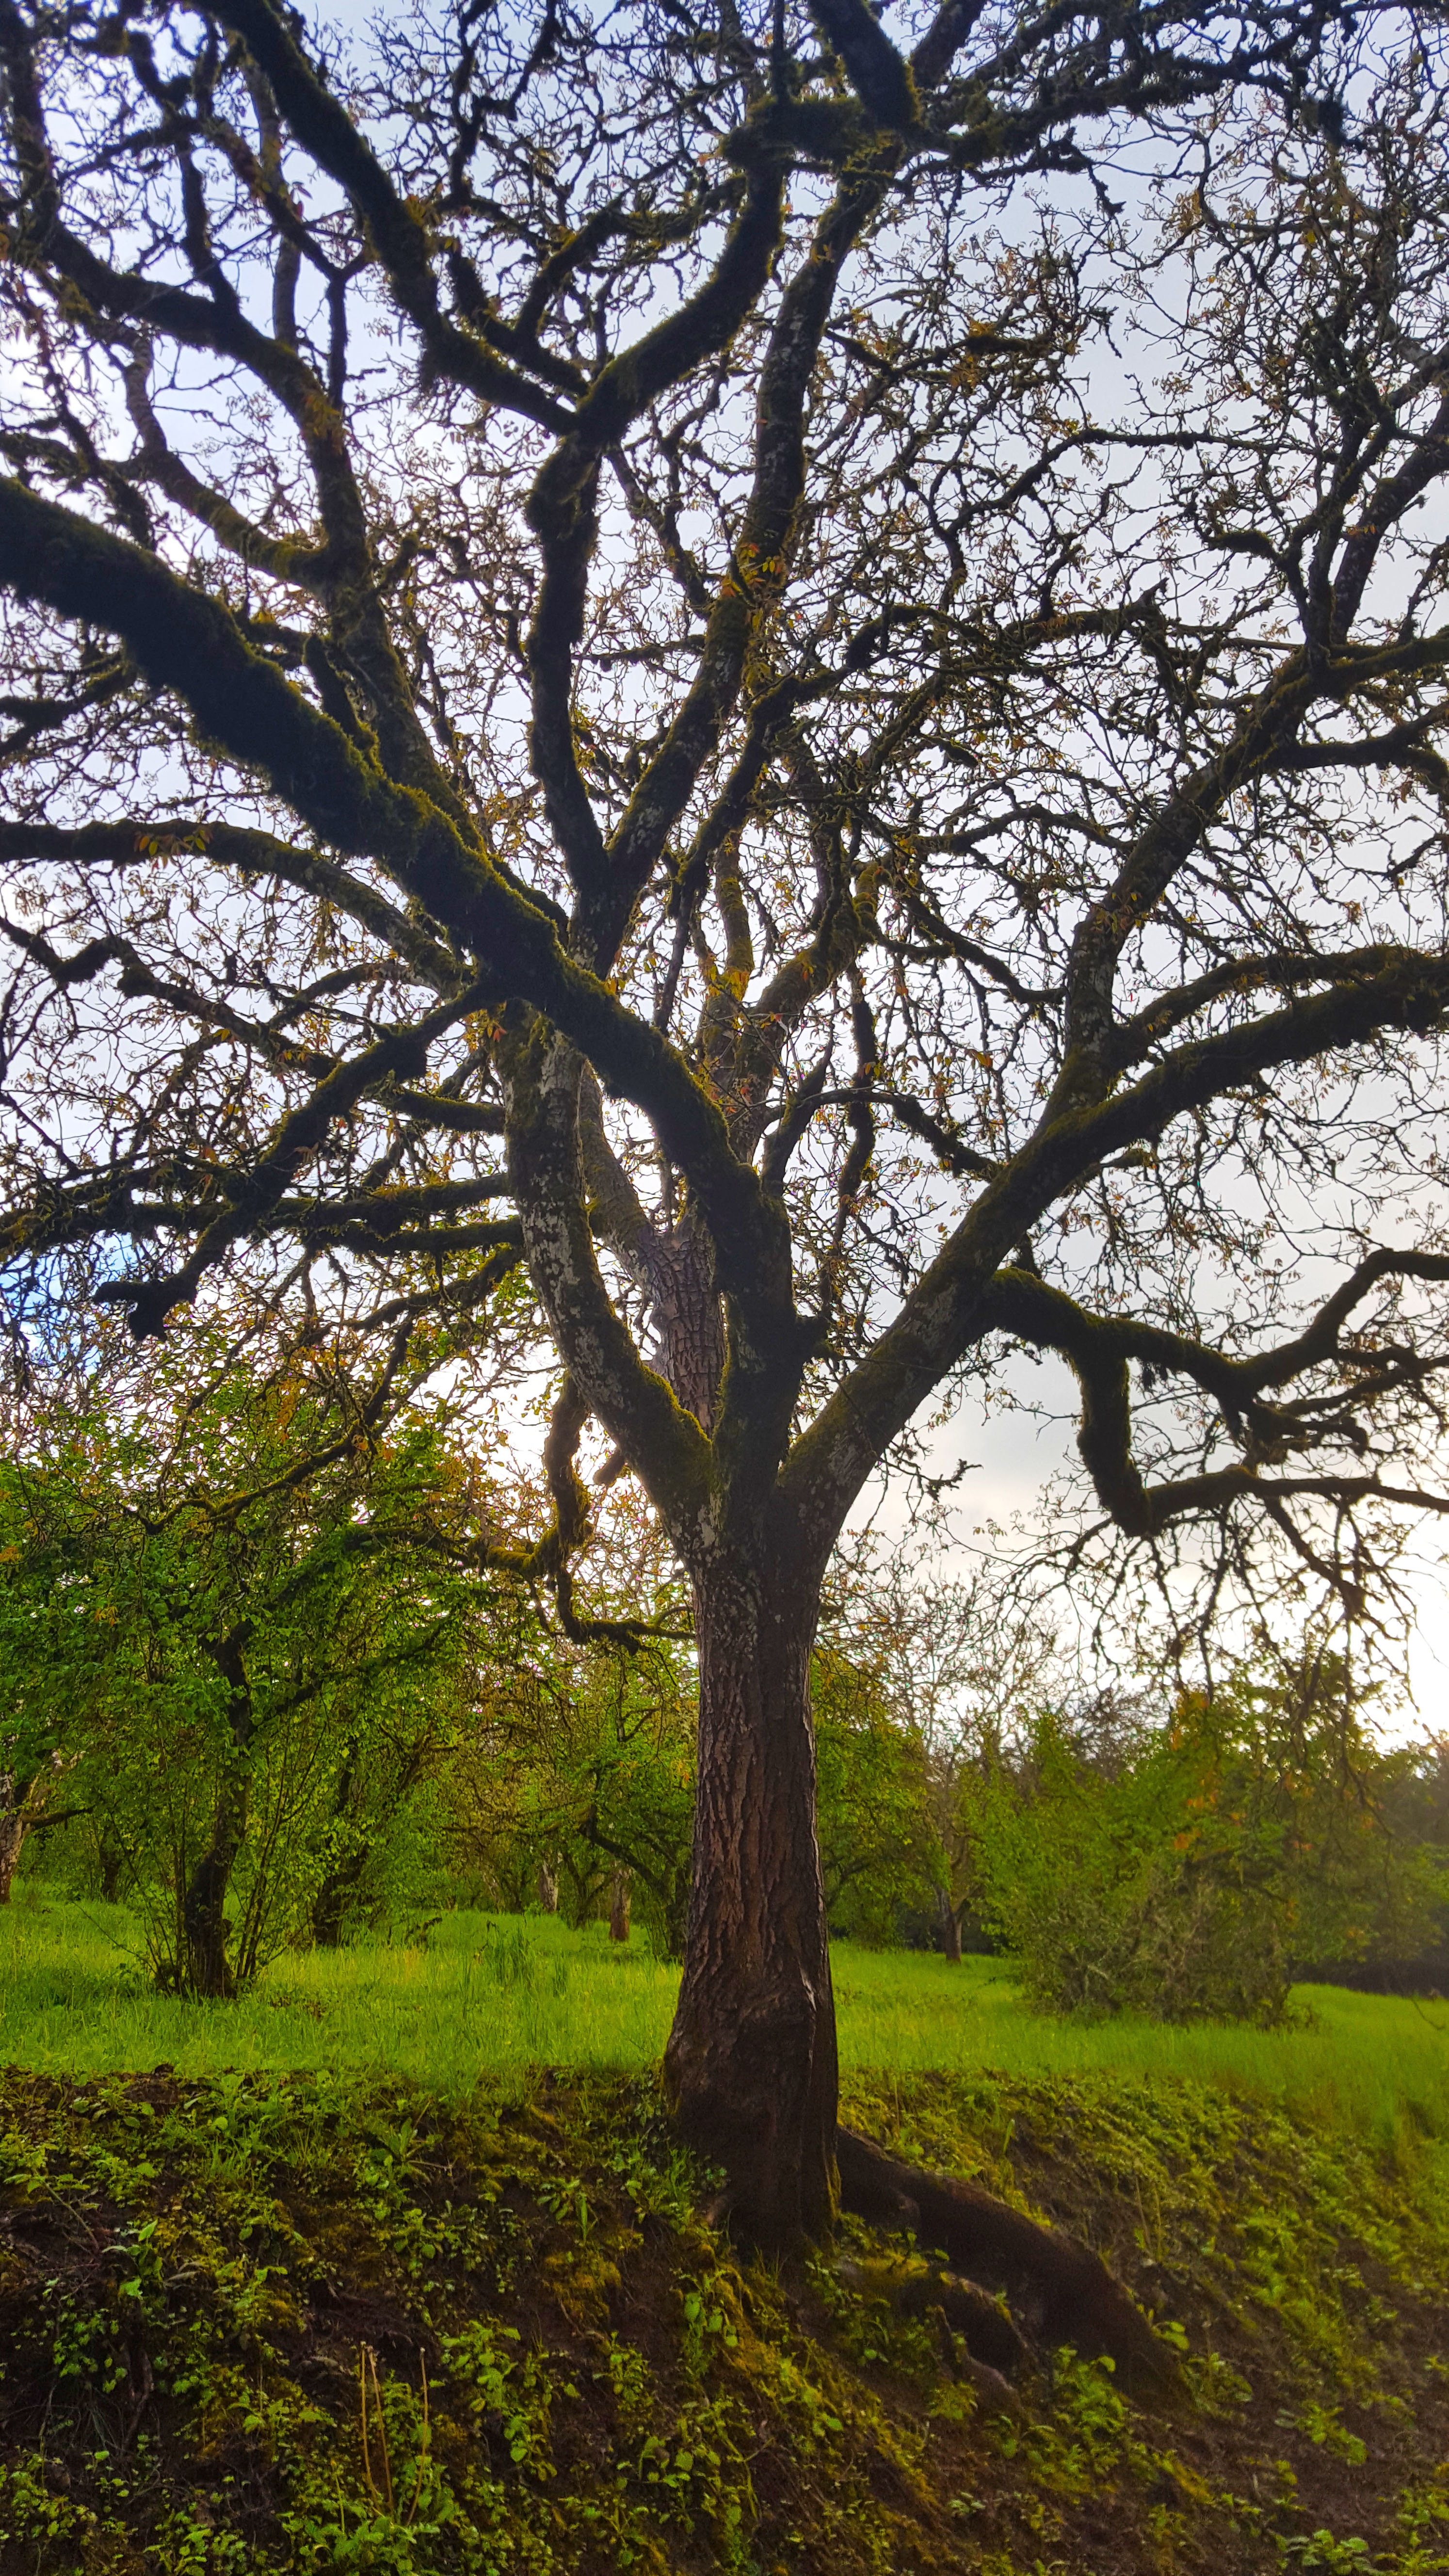
landscape, tree, nature, grass, branch, blossom, plant, sky, leaf, flower, autumn, botany, flora, season, shrub, deciduous, oak, woodland, woody plant